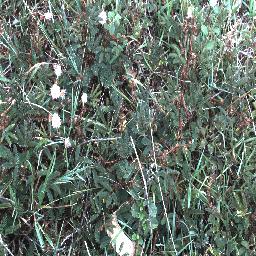
Label: negative